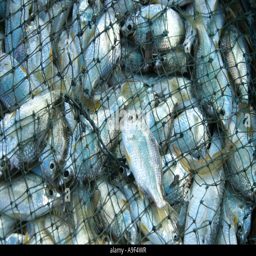
basket of small fish caught by the fisherman of the fishing nets